Ernst Lindemann

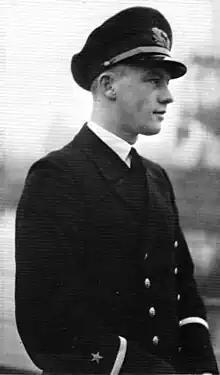
A black-and-white photograph of a man in semi profile wearing a dark military uniform and peaked cap.

On "Admiral Scheer", he again served as first gunnery officer, and in this position he participated in the Spanish Civil War (24 July–30 August 1936). "Admiral Scheer" had to make ready for the mission on short notice; the order came from Admiral Rolf Carls on 23 July 1936 at 13:45. The normal 48 hours required to prepare the ship was reduced to 12 hours, demanding a lot of the crew and especially Lindemann. As the first gunnery officer, Lindemann was responsible for handling and storing all munitions. "Admiral Scheer" and the cruiser left Germany on 24 July at 08:00. Lindemann's main responsibilities included commanding the German landing parties and acting as diplomatic aid and interpreter for Captain Marschall. These landing parties consisted of up to 350 men, which included 11 officers, 15 non-commissioned officers and 266 sailors, or roughly one-third of the crew. On the return voyage to Germany, "Admiral Scheer" stopped at Gibraltar on the morning of 25 August 1936. Marschall, Lindemann and other officers met with the British Governor and Rear Admiral James Somerville. After Lindemann returned to Germany, he was promoted to "Fregattenkapitän" on 1 October 1936.